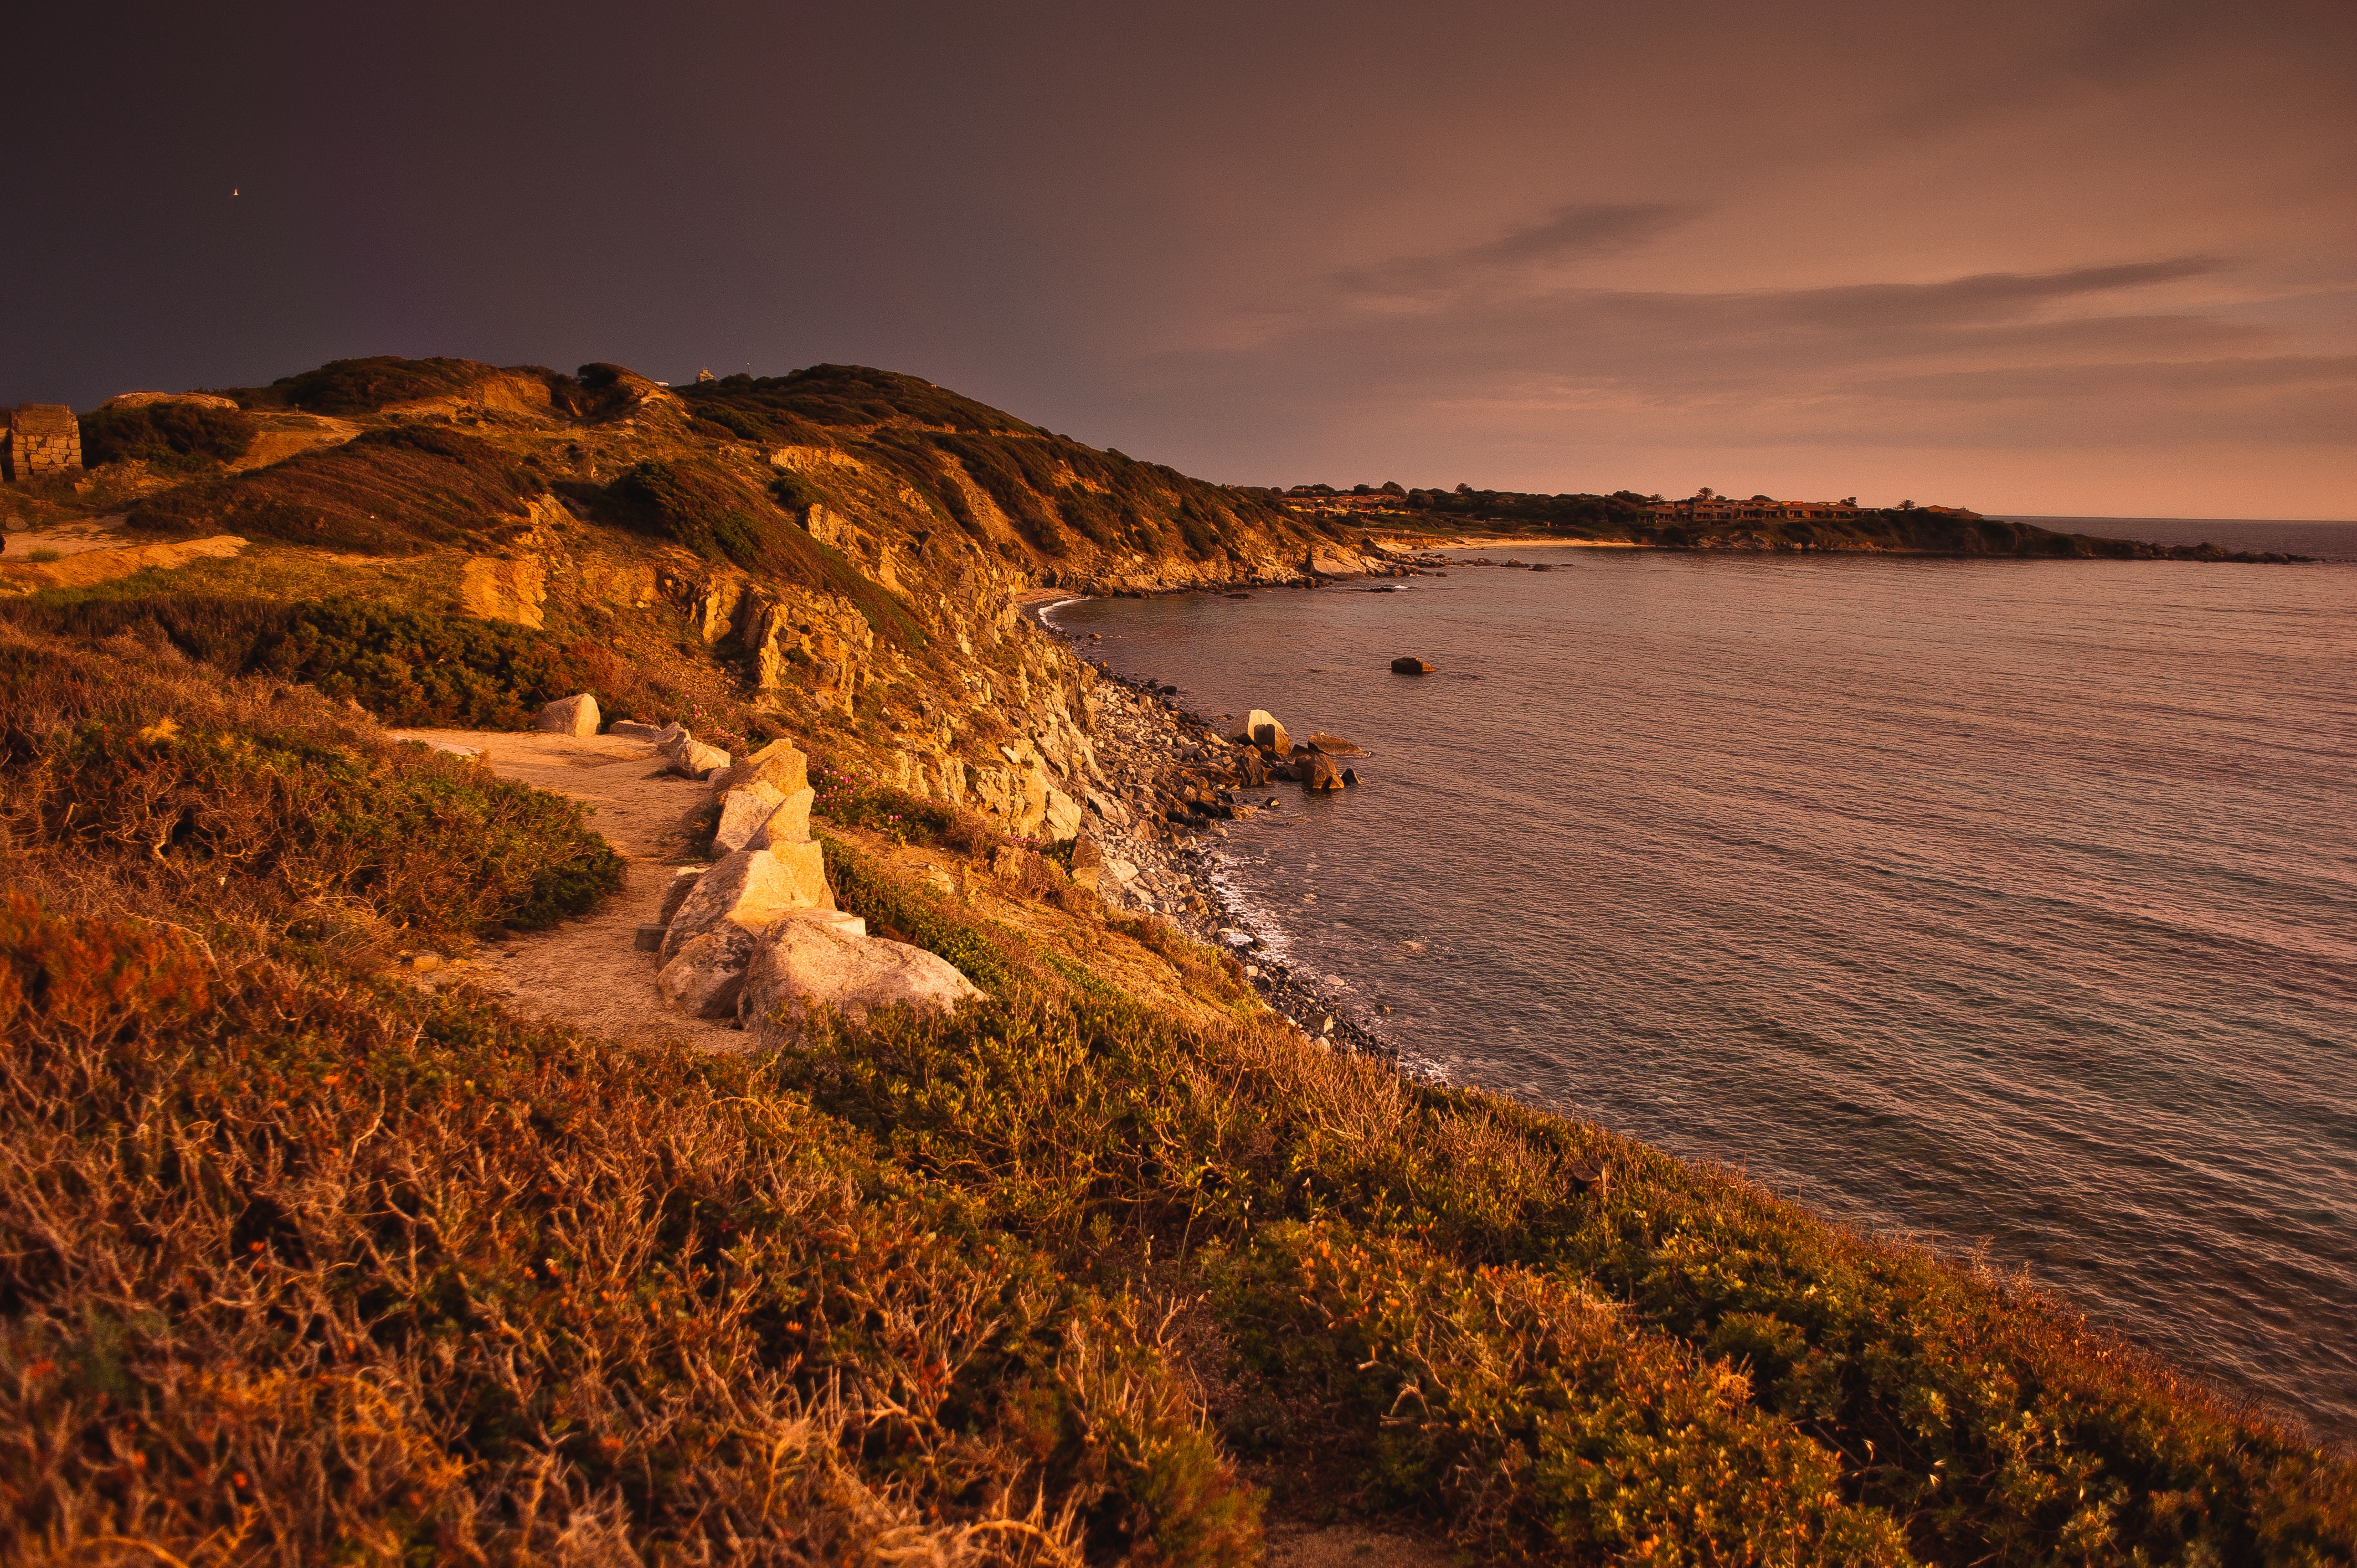
landscape, sea, coast, water, nature, outdoor, rock, horizon, mountain, sunrise, sunset, morning, hill, shore, lake, dawn, cliff, dusk, evening, terrain, shrubbery, shrub, loch, natural environment